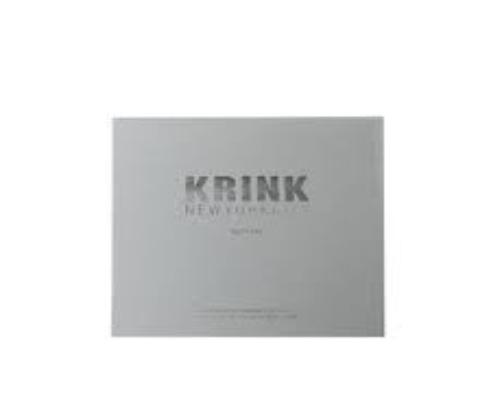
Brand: krink
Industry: Clothes